Tauros Programme

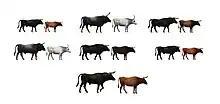
Main breeds used in Tauros programme. Upper row from left to right: Limia, Maremmana primitivo, Maronesa. Lower row: Podolica, Sayaguesa, Pajuna. Down below, the phenotypic and ecologic breeding target, the Aurochs.

The Tauros Programme, formerly known as TaurOs Project, is a cooperation between the Dutch foundation Stichting Taurus and universities such as the Wageningen University and Research Centre. It is an international effort to breed a type of cattle that resembles the extinct aurochs, the wild ancestor of domestic cattle.